Saint-Jacques-de-Néhou

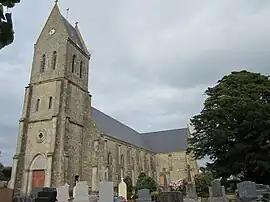
The church of Saint-Marcouf

Saint-Jacques-de-Néhou (literally "Saint-Jacques of Néhou") is a commune in the Manche department in Normandy in north-western France.